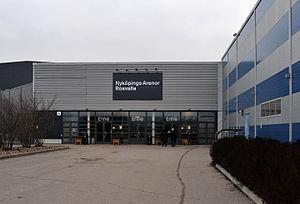
Le Melodifestivalen 2019 est le concours de chansons permettant de sélectionner le représentant de la Suède au Concours Eurovision de la chanson 2019. Il consiste en quatre demi-finales, rassemblant sept artistes chacune, une deuxième chance et une finale. Les participants ont été annoncés le 27 novembre 2018.